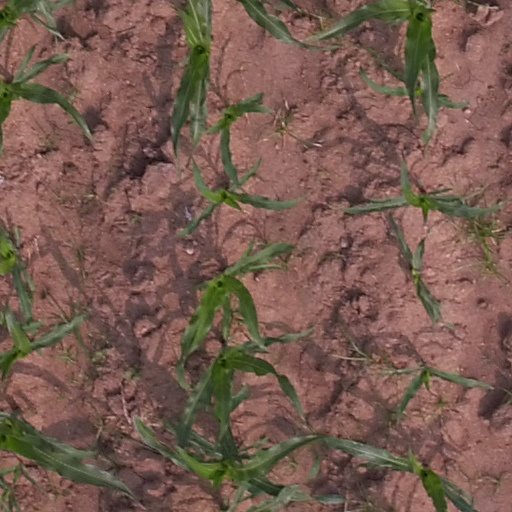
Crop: maize; corn